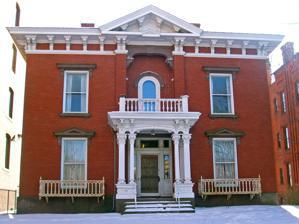
Building: John Kendrick House
Country: United States of America
Year built: 1866
Historic house in Connecticut, United States This article relies largely or entirely on a single source . Relevant discussion may be found on the talk page . Please help improve this article by introducing  citations to additional sources . Find sources: "John Kendrick House" – news · newspapers · books · scholar · JSTOR ( March 2011 ) United States historic place John Kendrick House U.S. National Register of Historic Places U.S. Historic district Contributing property North elevation, 2009 Location within Connecticut Location Waterbury , CT Coordinates 41°33′21″N 73°2′35″W / 41.55583°N 73.04306°W / 41.55583; -73.04306 Built 1866 Architect Henry Austin (possibly) Architectural style Italianate Part of Downtown Waterbury Historic District NRHP reference No. 82004360 Added to NRHP 1982 The John Kendrick House is located on West Main Street in Waterbury , Connecticut , United States . It is a brick Tuscan villa house in the Italianate architectural style built in the 1860s, one of the last remaining on Waterbury Green from that period, after which many of the older houses were replaced with commercial buildings. In 1982 it was listed on the National Register of Historic Places individually, after having been included as a contributing property when the Downtown Waterbury Historic District was created a few years earlier. It was built by Green Kendrick , an early industrialist, for his son John Kendrick , a lawyer who later served as a judge and a mayor of Waterbury. Unpublished papers on file at the Yale University Library , stylistic traits and other historical evidence suggest the house was the work of Henry Austin , although there is no definite proof. In the early 20th century Green's son donated it to the local historical society. It was later used to house the Mattatuck Museum in its early years, and is still owned by the museum although not currently in use. Building The Kendrick House is on a small lot on the south side of West Main opposite Waterbury Green, the small park at the center of the city. It is midway between Church and Leavenworth streets. Across the Green are the main Mattatuck Museum building and the Elton Hotel . To the south are parking lots accessible from Kendrick Street. On either side are large commercial blocks that dwarf the house. The terrain is level and the neighborhood is an extensively developed urban core. A much deeper setback than either of its neighbors provides the house with a front lawn behind a cast iron fence. The building itself is a square two-story three- bay structure of common-bond brick two courses thick on a foundation of granite ashlar with brownstone facing. It is topped by a gently hipped roof surfaced in standing-seam metal pierced by two brick chimneys at the center. A two-story service wing, added later, projects from the rear. It is largely sympathetic but has more restrained decoration. Exterior On the north (front) facade the centrally located main entrance is sheltered by an extensively ornamented wooden portico . A balustrade at the top creates a balcony accessible from a round-arched window the recessed section above it. All the other windows are single-pane double-hung sash windows . Those on the bottom have small cast-iron balconies of their own with similar patterns to the front fence. Their brownstone sills are matched with pedimented lintels on consoles ; the second-story side windows have the same sills but their lintels lack the pediment. The balcony door has a lintel that curves with the arch. Above it there is a pediment in the roofline, where broad wooden eaves are supported by large brackets with leaf carvings . The entrance portico has square paired fluted Composite pilasters on high pedestals with egg-and-dart and rope-turn molding . Their capitals are more vegetative than is typical for the Composite order, with thick acanthus leaves at the volutes . Above each, foliate paired brackets support the roof. Interior A small set of brownstone steps with a modern iron railing leads up to the portico. The plain entrance door has sidelights and a transom . It opens into a central hallway with carpeting over its interwoven oak and maple parquet floor and dropped ceilings with modern lighting. All the rooms have their original woodwork, including molded baseboards , door and window surrounds and cornice . The east rooms were combined into a large gallery when the museum occupied the space. The lower hall and stairs have a flat-paneled dado , and the upstairs hallway has a dado of its own with floral and ornamental designs on the plaster. The library, upstairs, has a parquet floor more intricate than the other rooms. The former museum office is the best-preserved room in the house. In addition to the same original woodwork s the other rooms, it has its original white marble mantel . Its design, referred to as "Grecian" in contemporary catalogs, has a complex-curved shelf supported by consoles over an arched firebox opening with a keyblock carved into the shape of a scallop shell. History Greene Kendrick, an early Waterbury brassmaker who later served in the state legislature , built the house in 1866 for his son John. At that time it was one of many grand houses on Waterbury Green, the two-acre (8,000 m 2 ) remnant of the original town common that was by then the center of a growing industrial city. John was unable to replicate his father's success in business and so turned to the law, where he rose to serve as judge and eventually mayor of Waterbury. He lived well; upon his death in 1877 the estate lists rugs and mirrors valued at half the average annual salary of a worker in the city's factories. The house has all the typical features of the Tuscan villa, an Italianate house type popular with wealthy Victorians embracing the Picturesque mode: a cubical form, nearly flat roof with wide overhanging eaves, and a three-bay facade with most of the decorative touches lavished on the main entrance. Another original detail, a belvedere at the center of the roof, was replaced when the roof was resurfaced. Following their Italian Renaissance models, decoration tended toward very free applications of classical touches, and the Kendrick House's portico is no exception. The square columns in particular do not follow classical proportions, and their plush capitals and leaf brackets further depart from more restrained classical originals. There is no documentary record that identifies the architect. Several of the additional details—the cast iron balcony balustrades , brownstone trim and verticality created by the emphasis on the central bay—are typical of Henry Austin . Sketches found among Austin's papers after he died, now kept at the Yale University Library , show a very similar house with the same chimney and belvedere placement, but without the brackets and central pediment. They date to the 1840s, prior to the known date of construction, and Austin was known to have been active in Waterbury in the 1860s. These details are not enough to positively associate the house with Austin, however. Other architects borrowed from his patterns, as he did from theirs. It is quite possible as well that the house is the work of R.W. Hill, a Waterbury native who had worked in Austin's New Haven office. In 1911, Kendrick's son Greene Kendrick II sold the house to the Mattatuck Historical Society for use as a museum. By that time most of the other houses on the Green and neighboring streets had been demolished and replaced by the larger commercial blocks that dominate the area now. The historical society converted the house for museum use, merging all the east rooms into a large gallery for exhibits. It remained in the house until the construction of its current home across the Green in 1987. See also National Register of Historic Places listings in New Haven County, Connecticut References